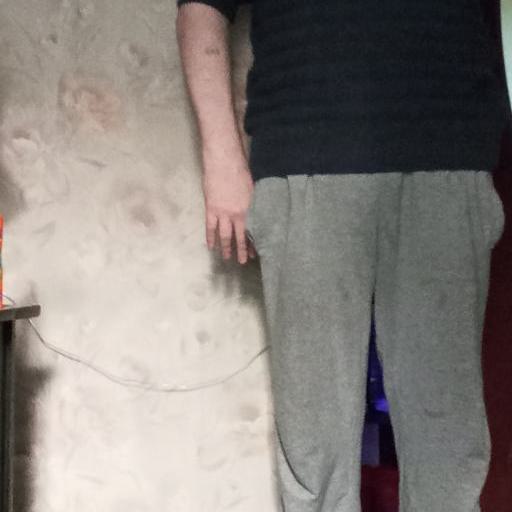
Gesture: no_gesture